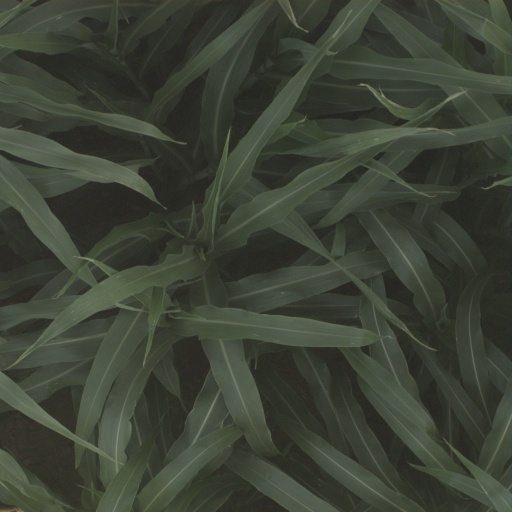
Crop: sorghum